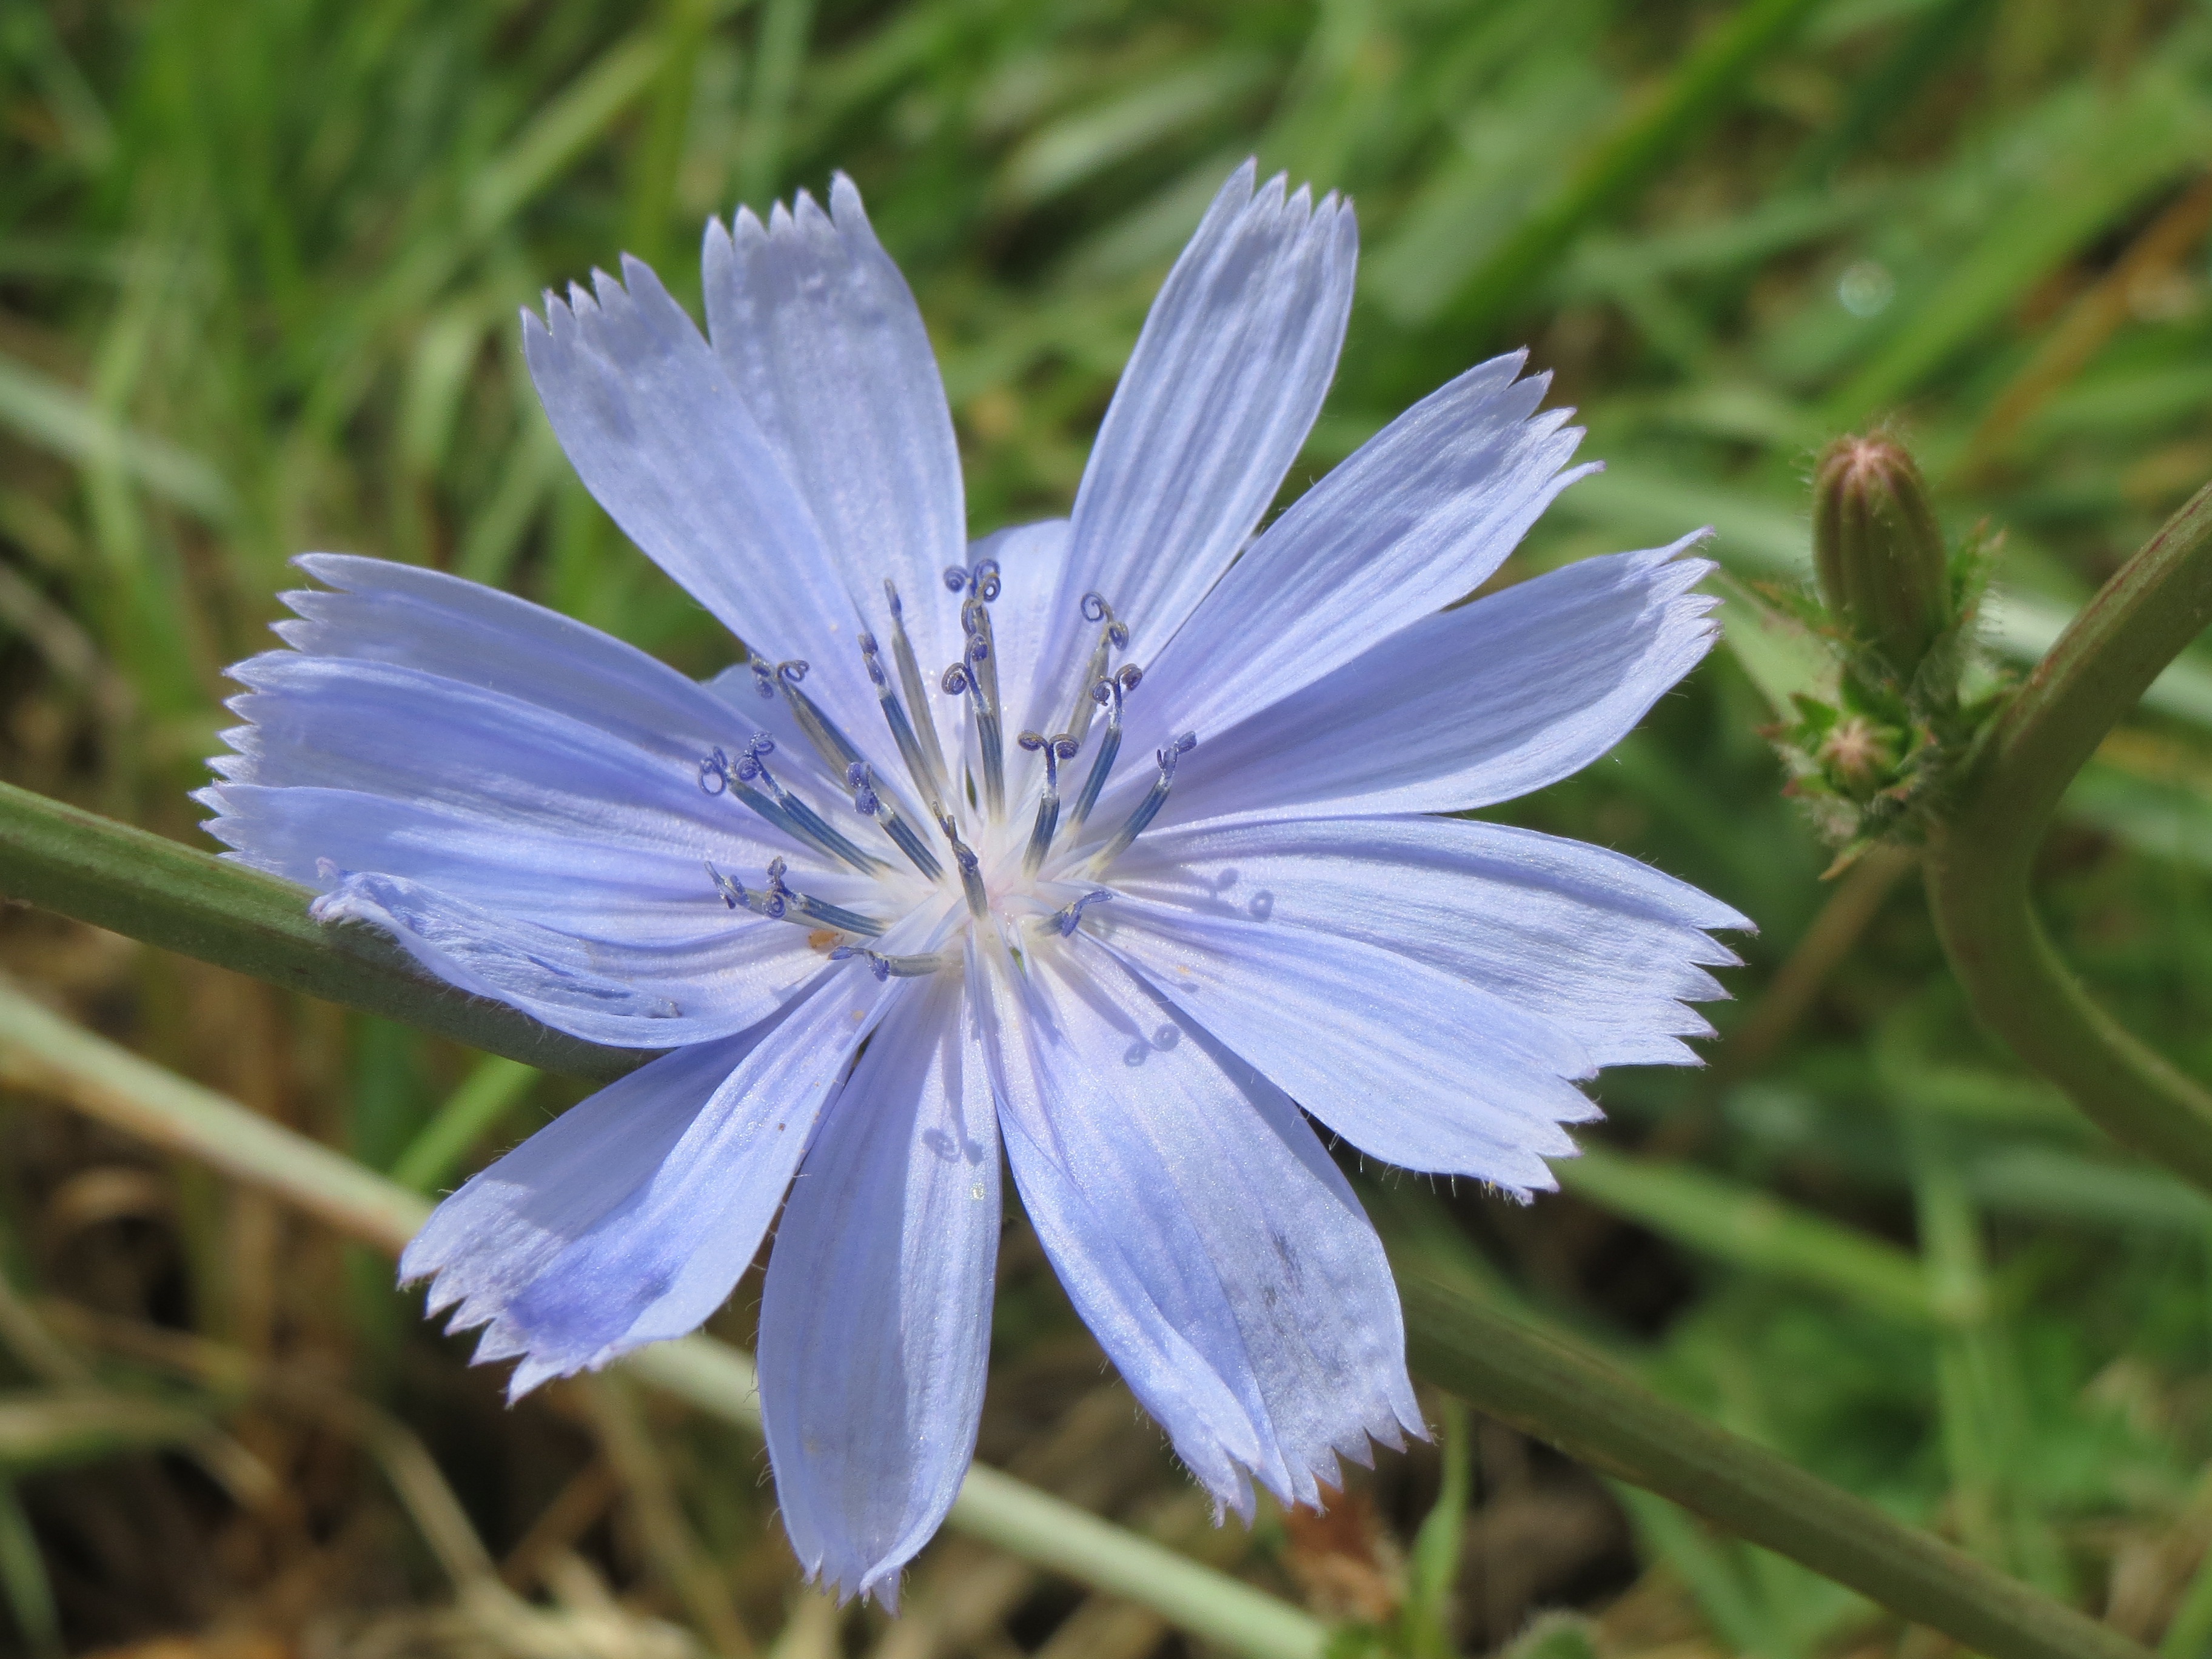
blossom, plant, flower, food, herb, produce, vegetable, macro, botany, flora, wildflower, chicory, macro photography, flowering plant, herbaceous plant, common chicory, cichorium intybus, land plant, leaf vegetable